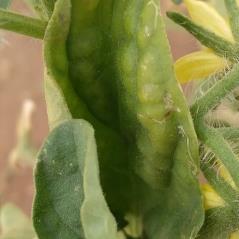
Crop: Tomato
Condition: virosis-d